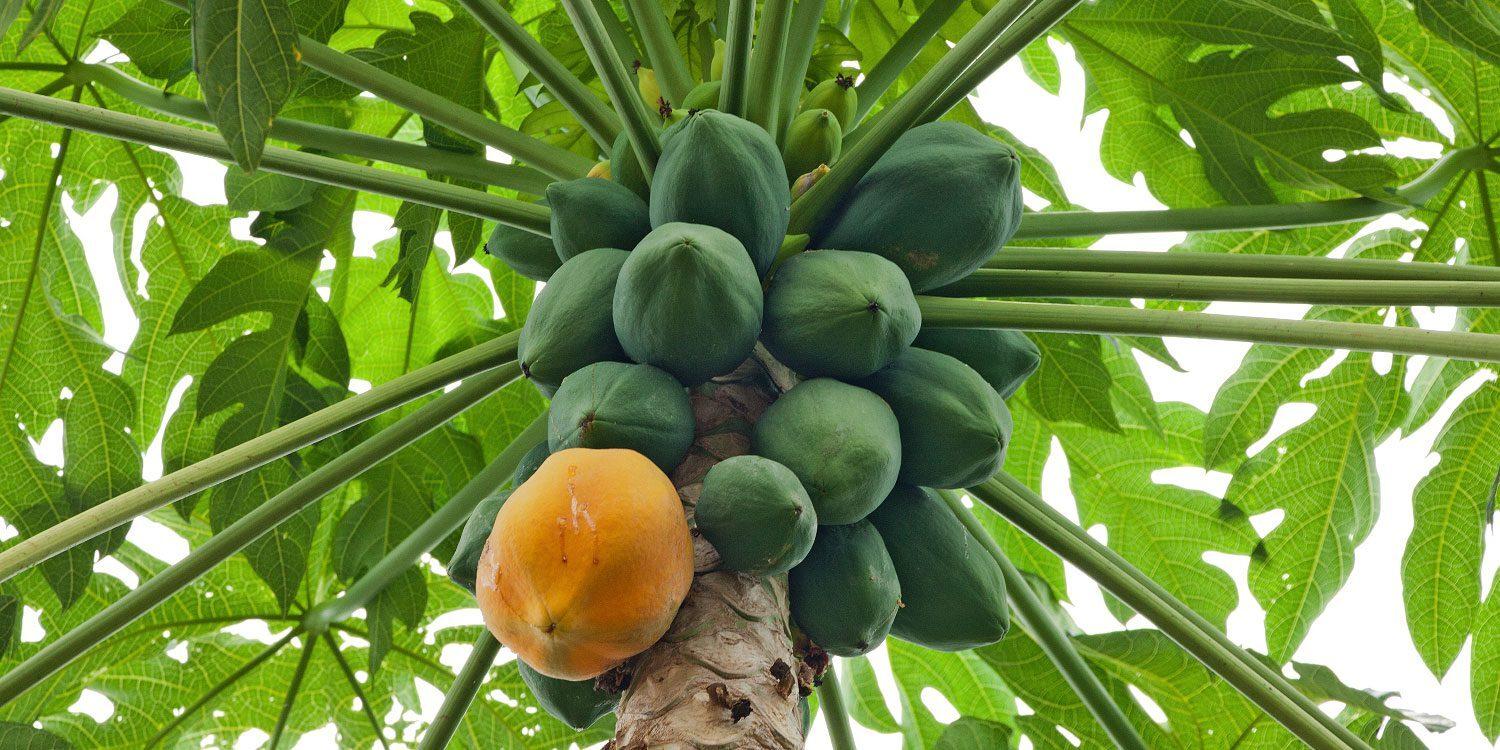
Huu ni mti wa papai pia inajulikana kama mpapai wenye matunda mengi yasiyokomaa na tunda moja lililokomaa lenye rangi ya machungwa